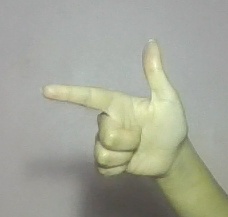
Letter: yaa